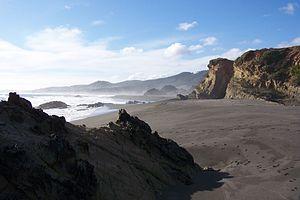
Cobquecura est une commune du Chili faisant partie de la région de Ñuble, et appartienne à la Province d'Itata. En 2012, la population de la commune s'élevait à 5 050 habitants. La commune, qui se trouve le long de l'Océan Pacifique à un de l 570 km².